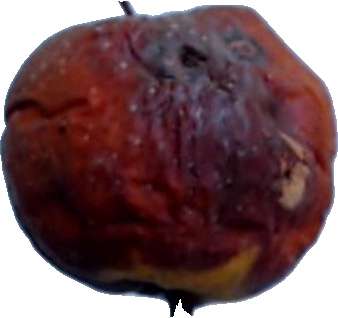
Label: apple_rotten_1